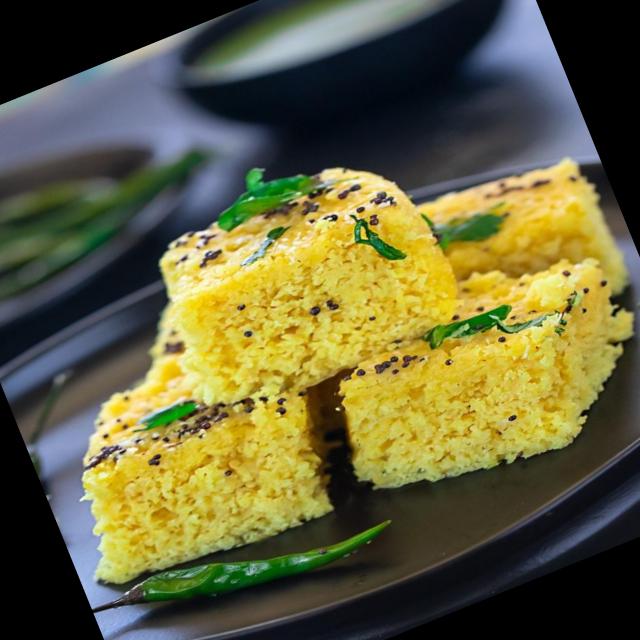
Dish: dhokla